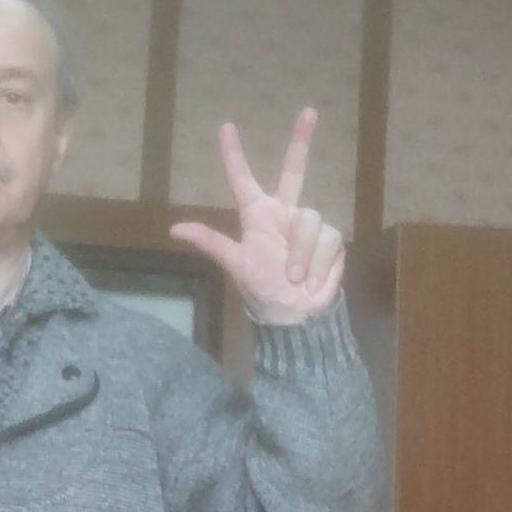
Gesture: three2